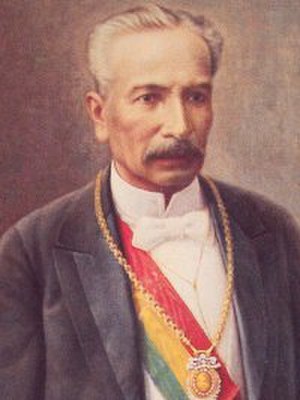
Bolivias præsidenter / Liste over Bolivias præsidenter
Bolivias præsident, er statsoverhoved og regeringsleder i Bolivia. I henhold til den nuværende forfatning vælges præsidenten ved valg for en fem-årig periode.